Salvia glutinosa

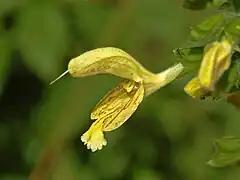
Close-up of "Salvia glutinosa" flower

"Salvia glutinosa" grows to approximately tall. The stems are erect, with bright green hairy leaves that are about long, with petioles of about . The leaves are deciduous, toothed, pointed, tomentose and glandular. With the first frosts, foliage disappears and the plant is ready to overwinter in dormant buds.